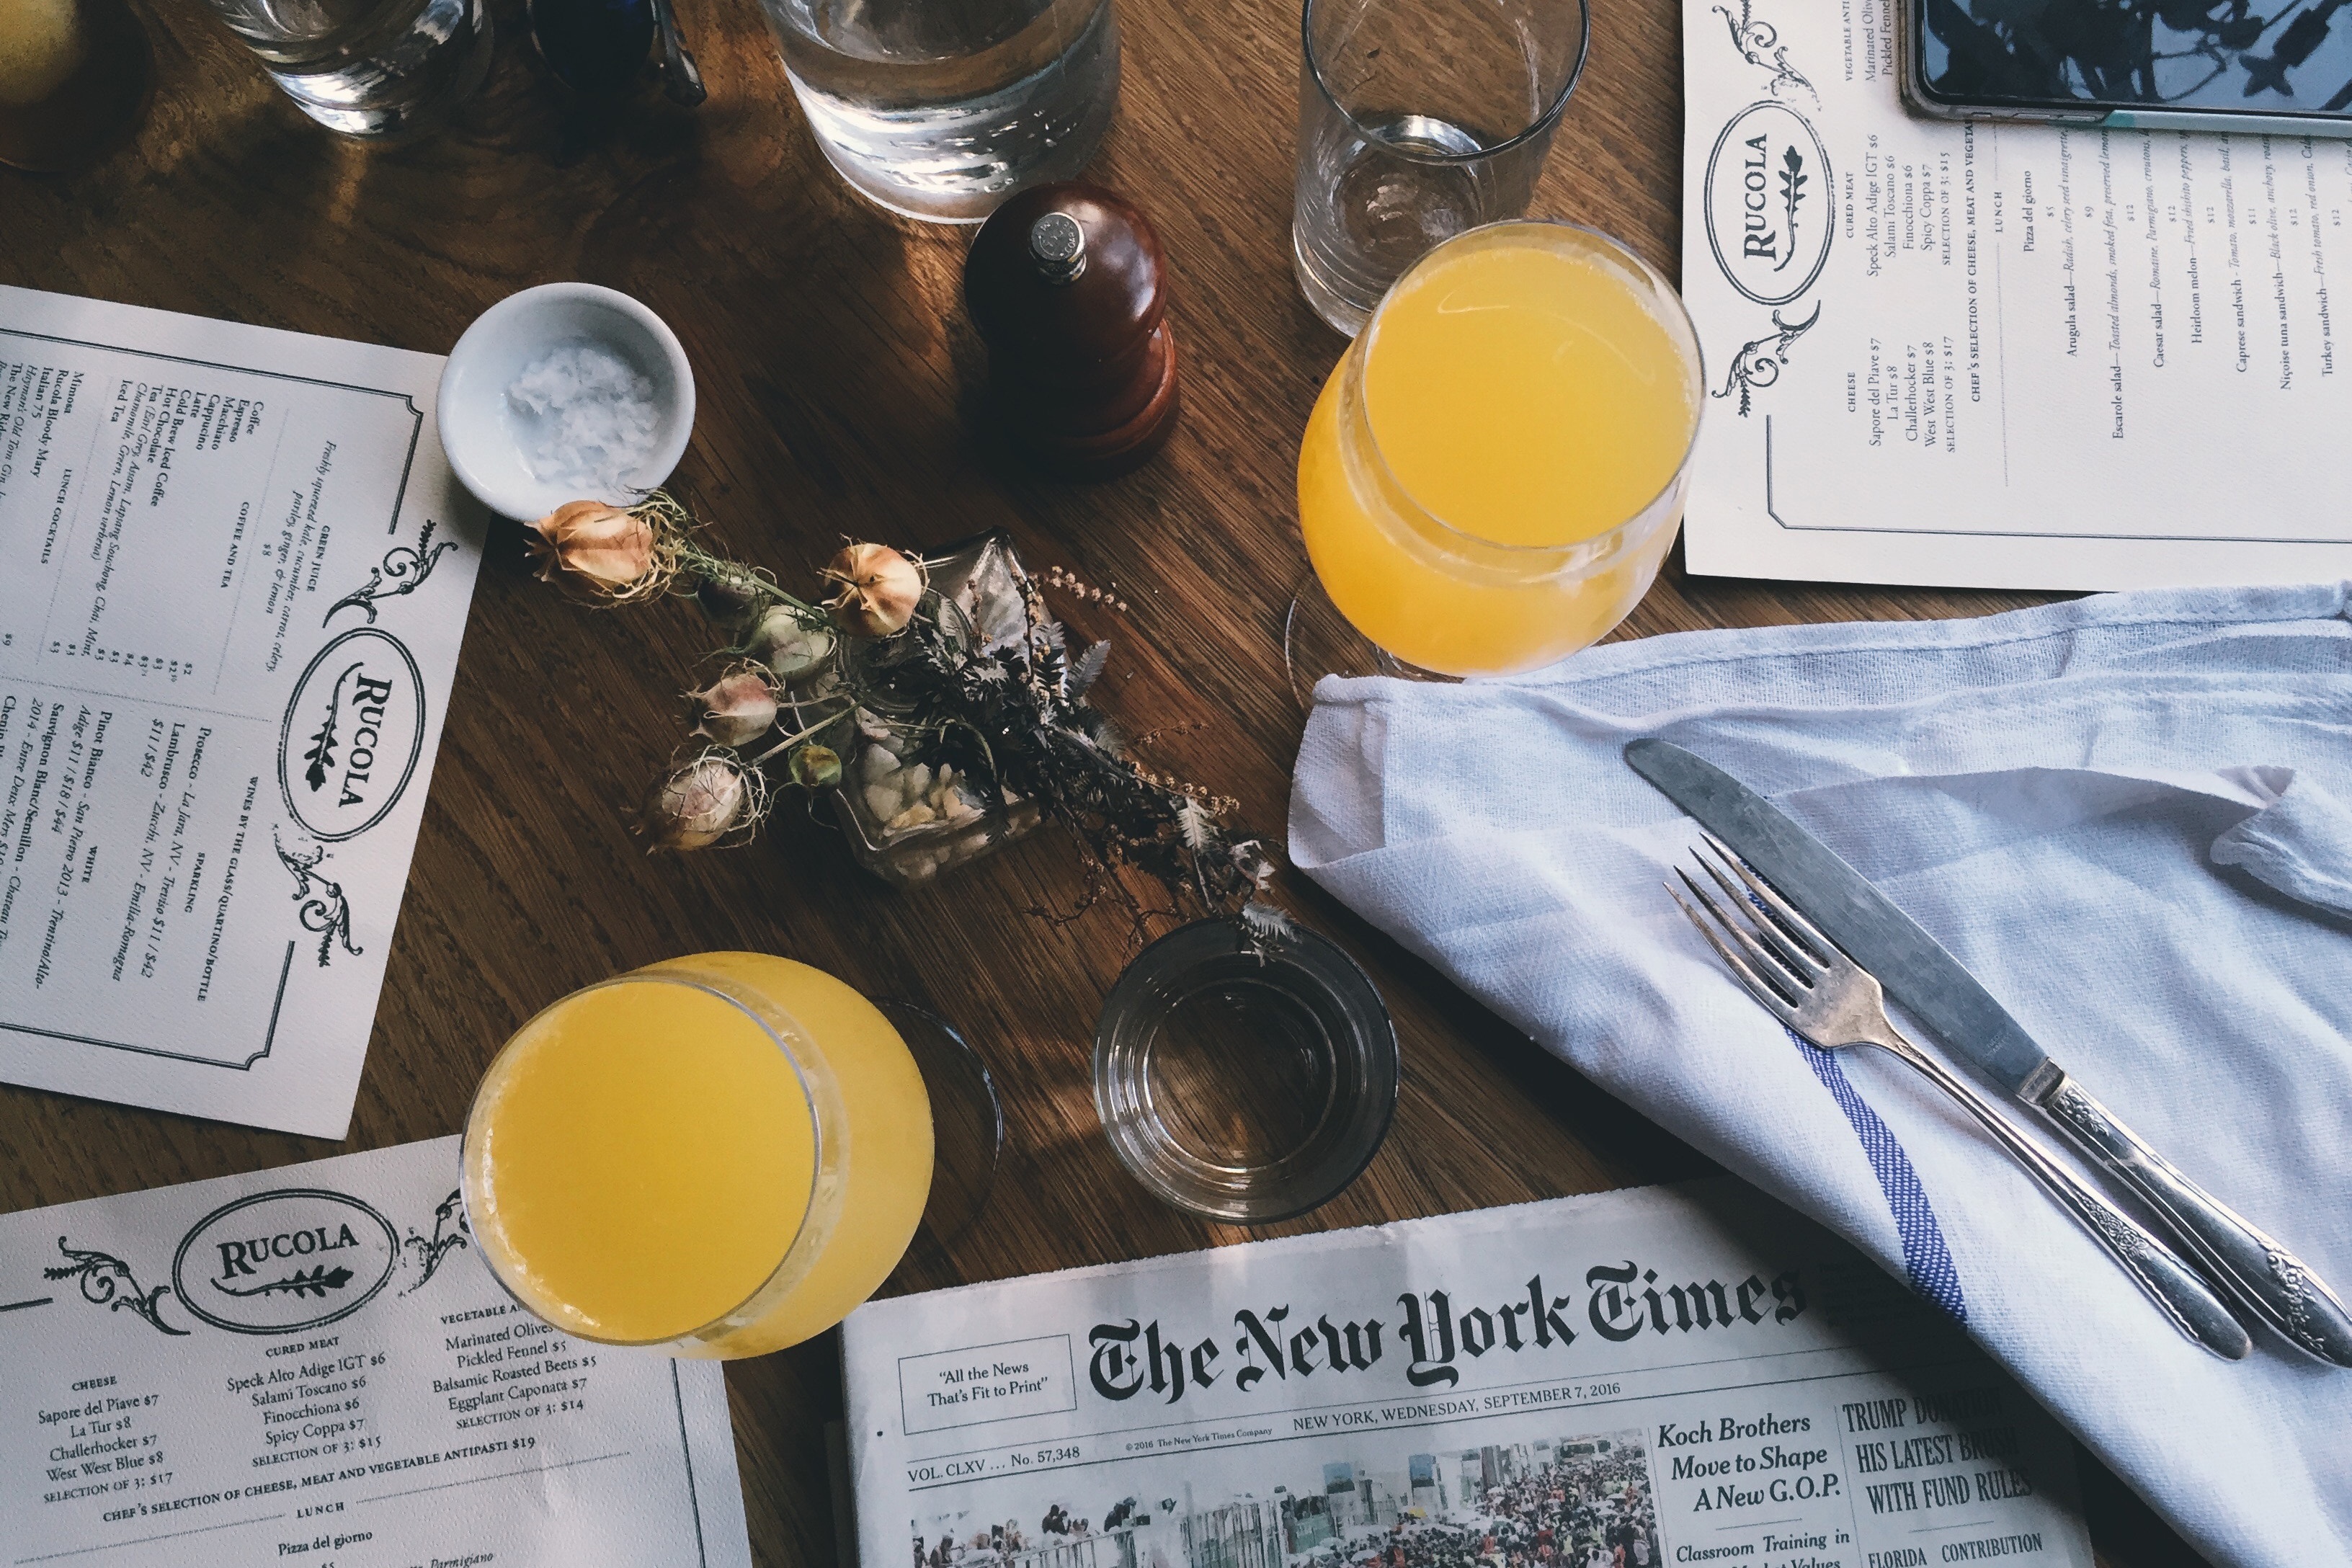
yellow, table